Economic history of the United Kingdom

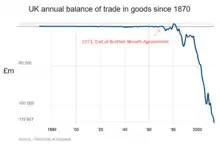
UK annual balance of trade in goods since 1870 (£m)

The City of London strengthened its position as the world's financial capital, the export of capital was a major base of the British economy 1880 to 1913, the "golden era" of international finance. By 1913 about 50% of capital investment throughout the world had been raised in London, making Britain the largest exporter of capital by a wide margin. Although the British trade deficit widened (£27 million in 1851, by 1911 it was £134 million), earnings from investment and financial services more than closed the gap and generated a substantial Balance of Payments surplus. Part of the reason for the initial boom in financial services was because manufacturing became less profitable beginning in the 1880s, due to the largely depressed world market of these years, combined with the expansion of manufacturing in the United States and Germany. With foreign competition in some manufacturing sectors fiercer than in mid-century, British industrialists and financiers more profitably invested increasing quantities of capital abroad. In 1911, income from overseas investments amounted to £188 million; income from services like insurance, shipping, and banking totalled some £152 million. It is indicative of the notable shift to financial services that between 1900 and 1913 total British investment abroad doubled, increasing from £2 billion to £4 billion.